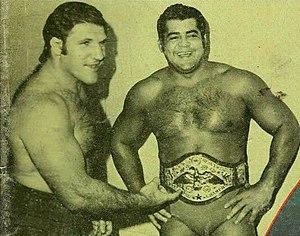
Le champion Pedro Morales and Bruno Sammartino en couverture du magazine de catch Inside Wrestling de janvier 1973
Pedro Antonio Morales est un catcheur portoricain. Il est principalement connu pour son travail aux États-Unis à la World Wide Wrestling Federation / World Wrestling Federation de 1970 à 1975 puis de 1980 à 1987.